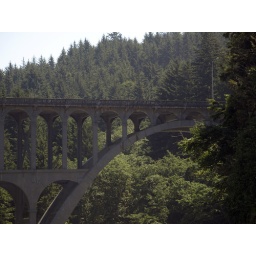
A bridge scene near a beach we were playing at